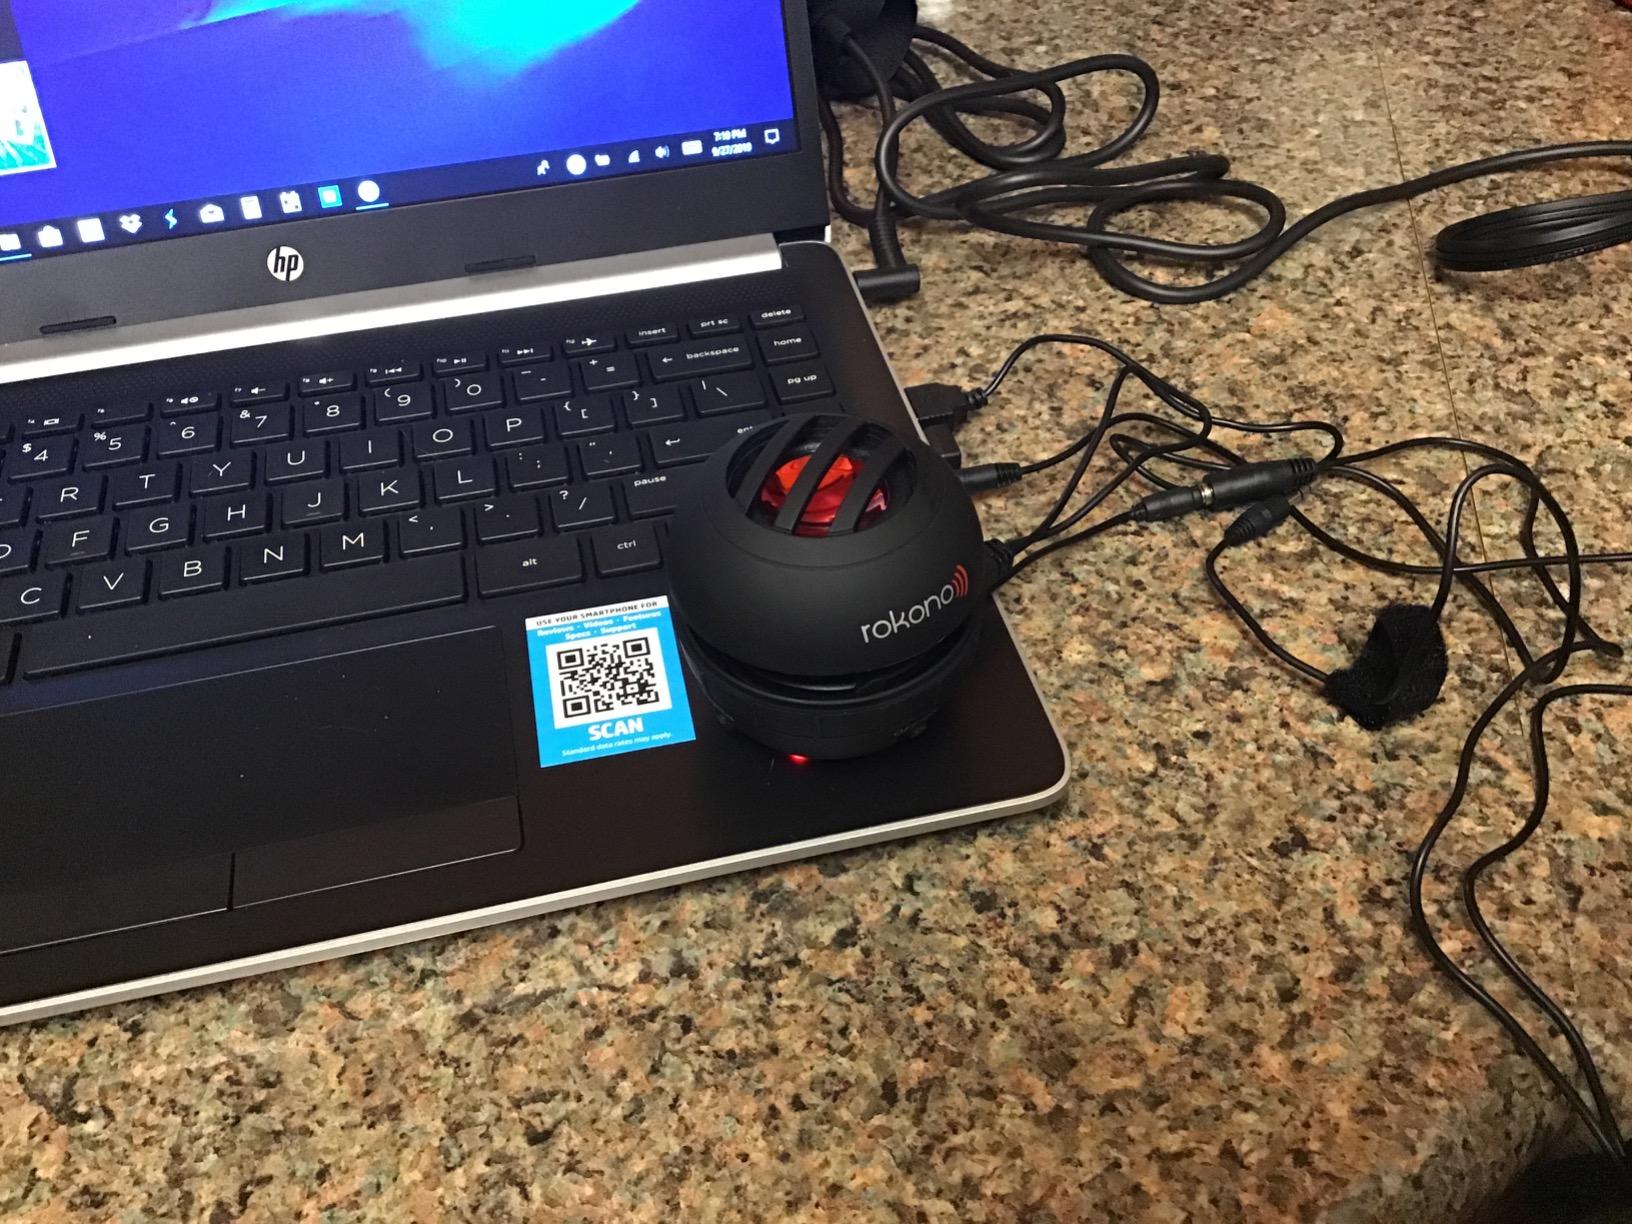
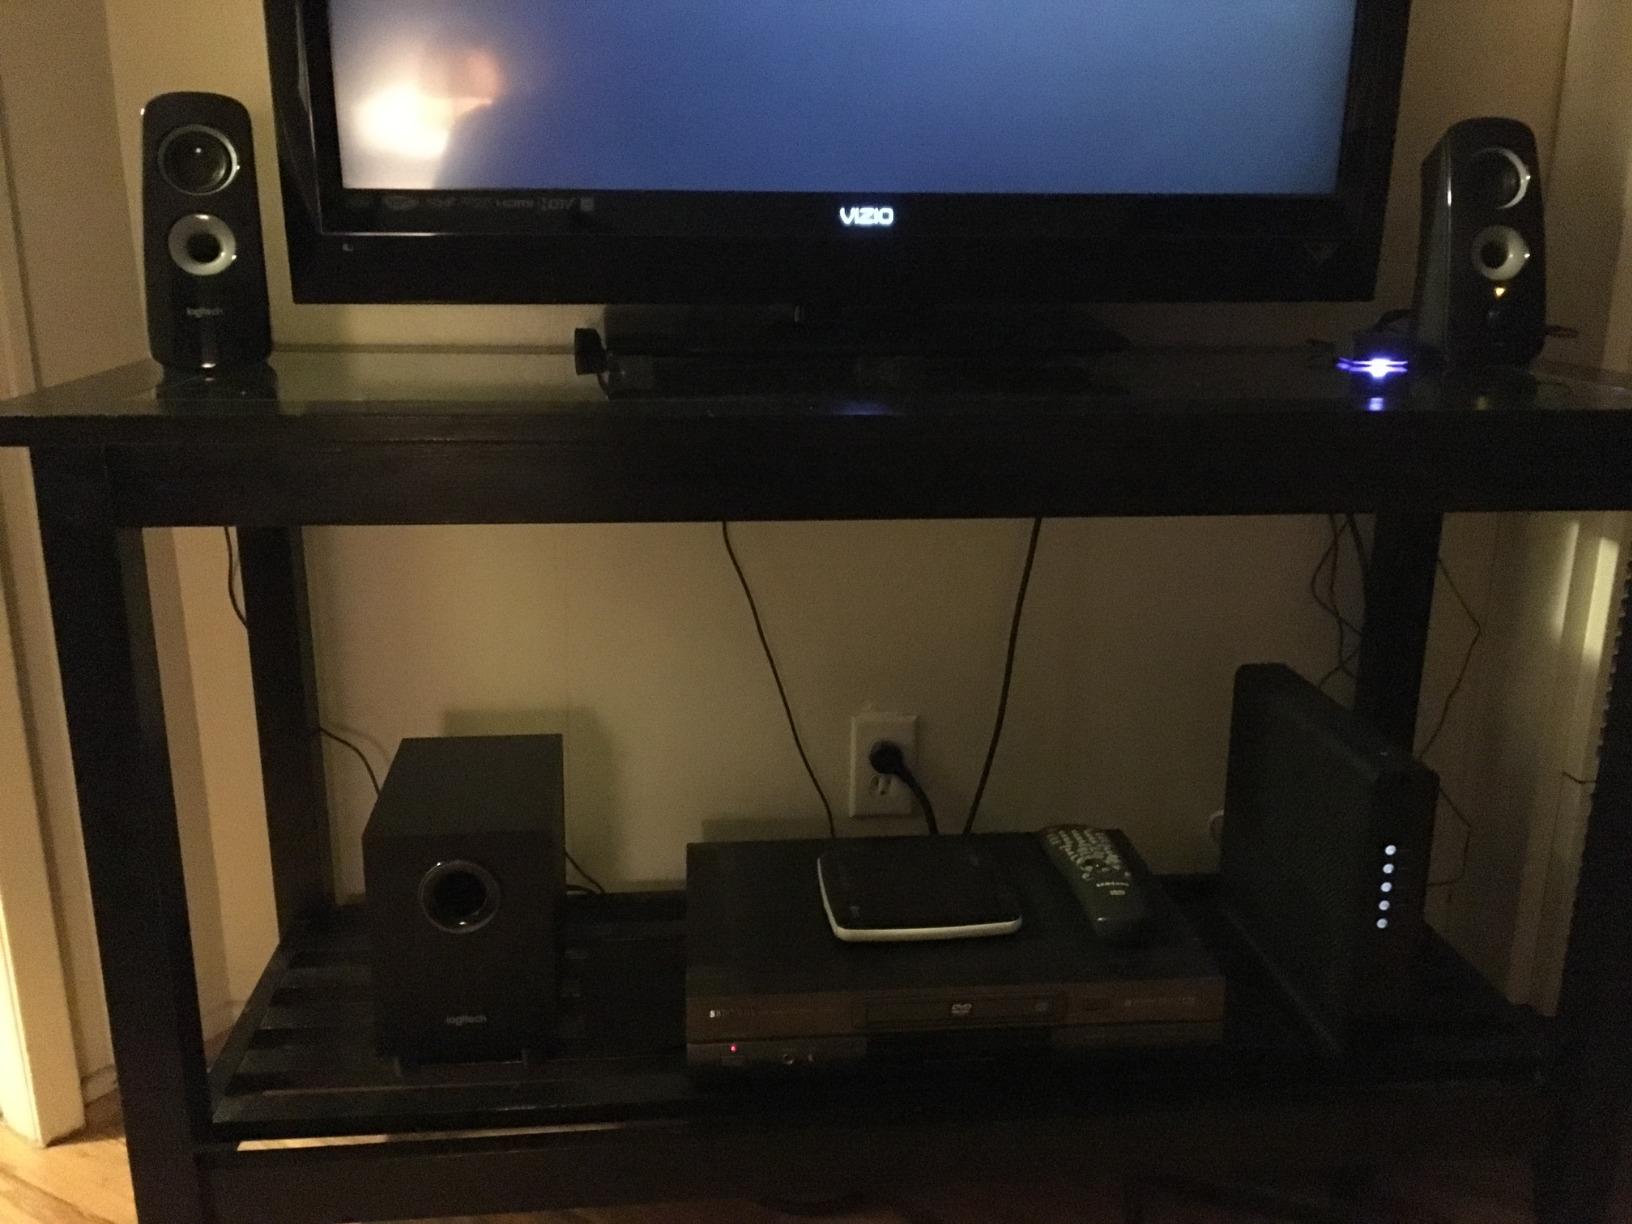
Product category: speaker
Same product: no